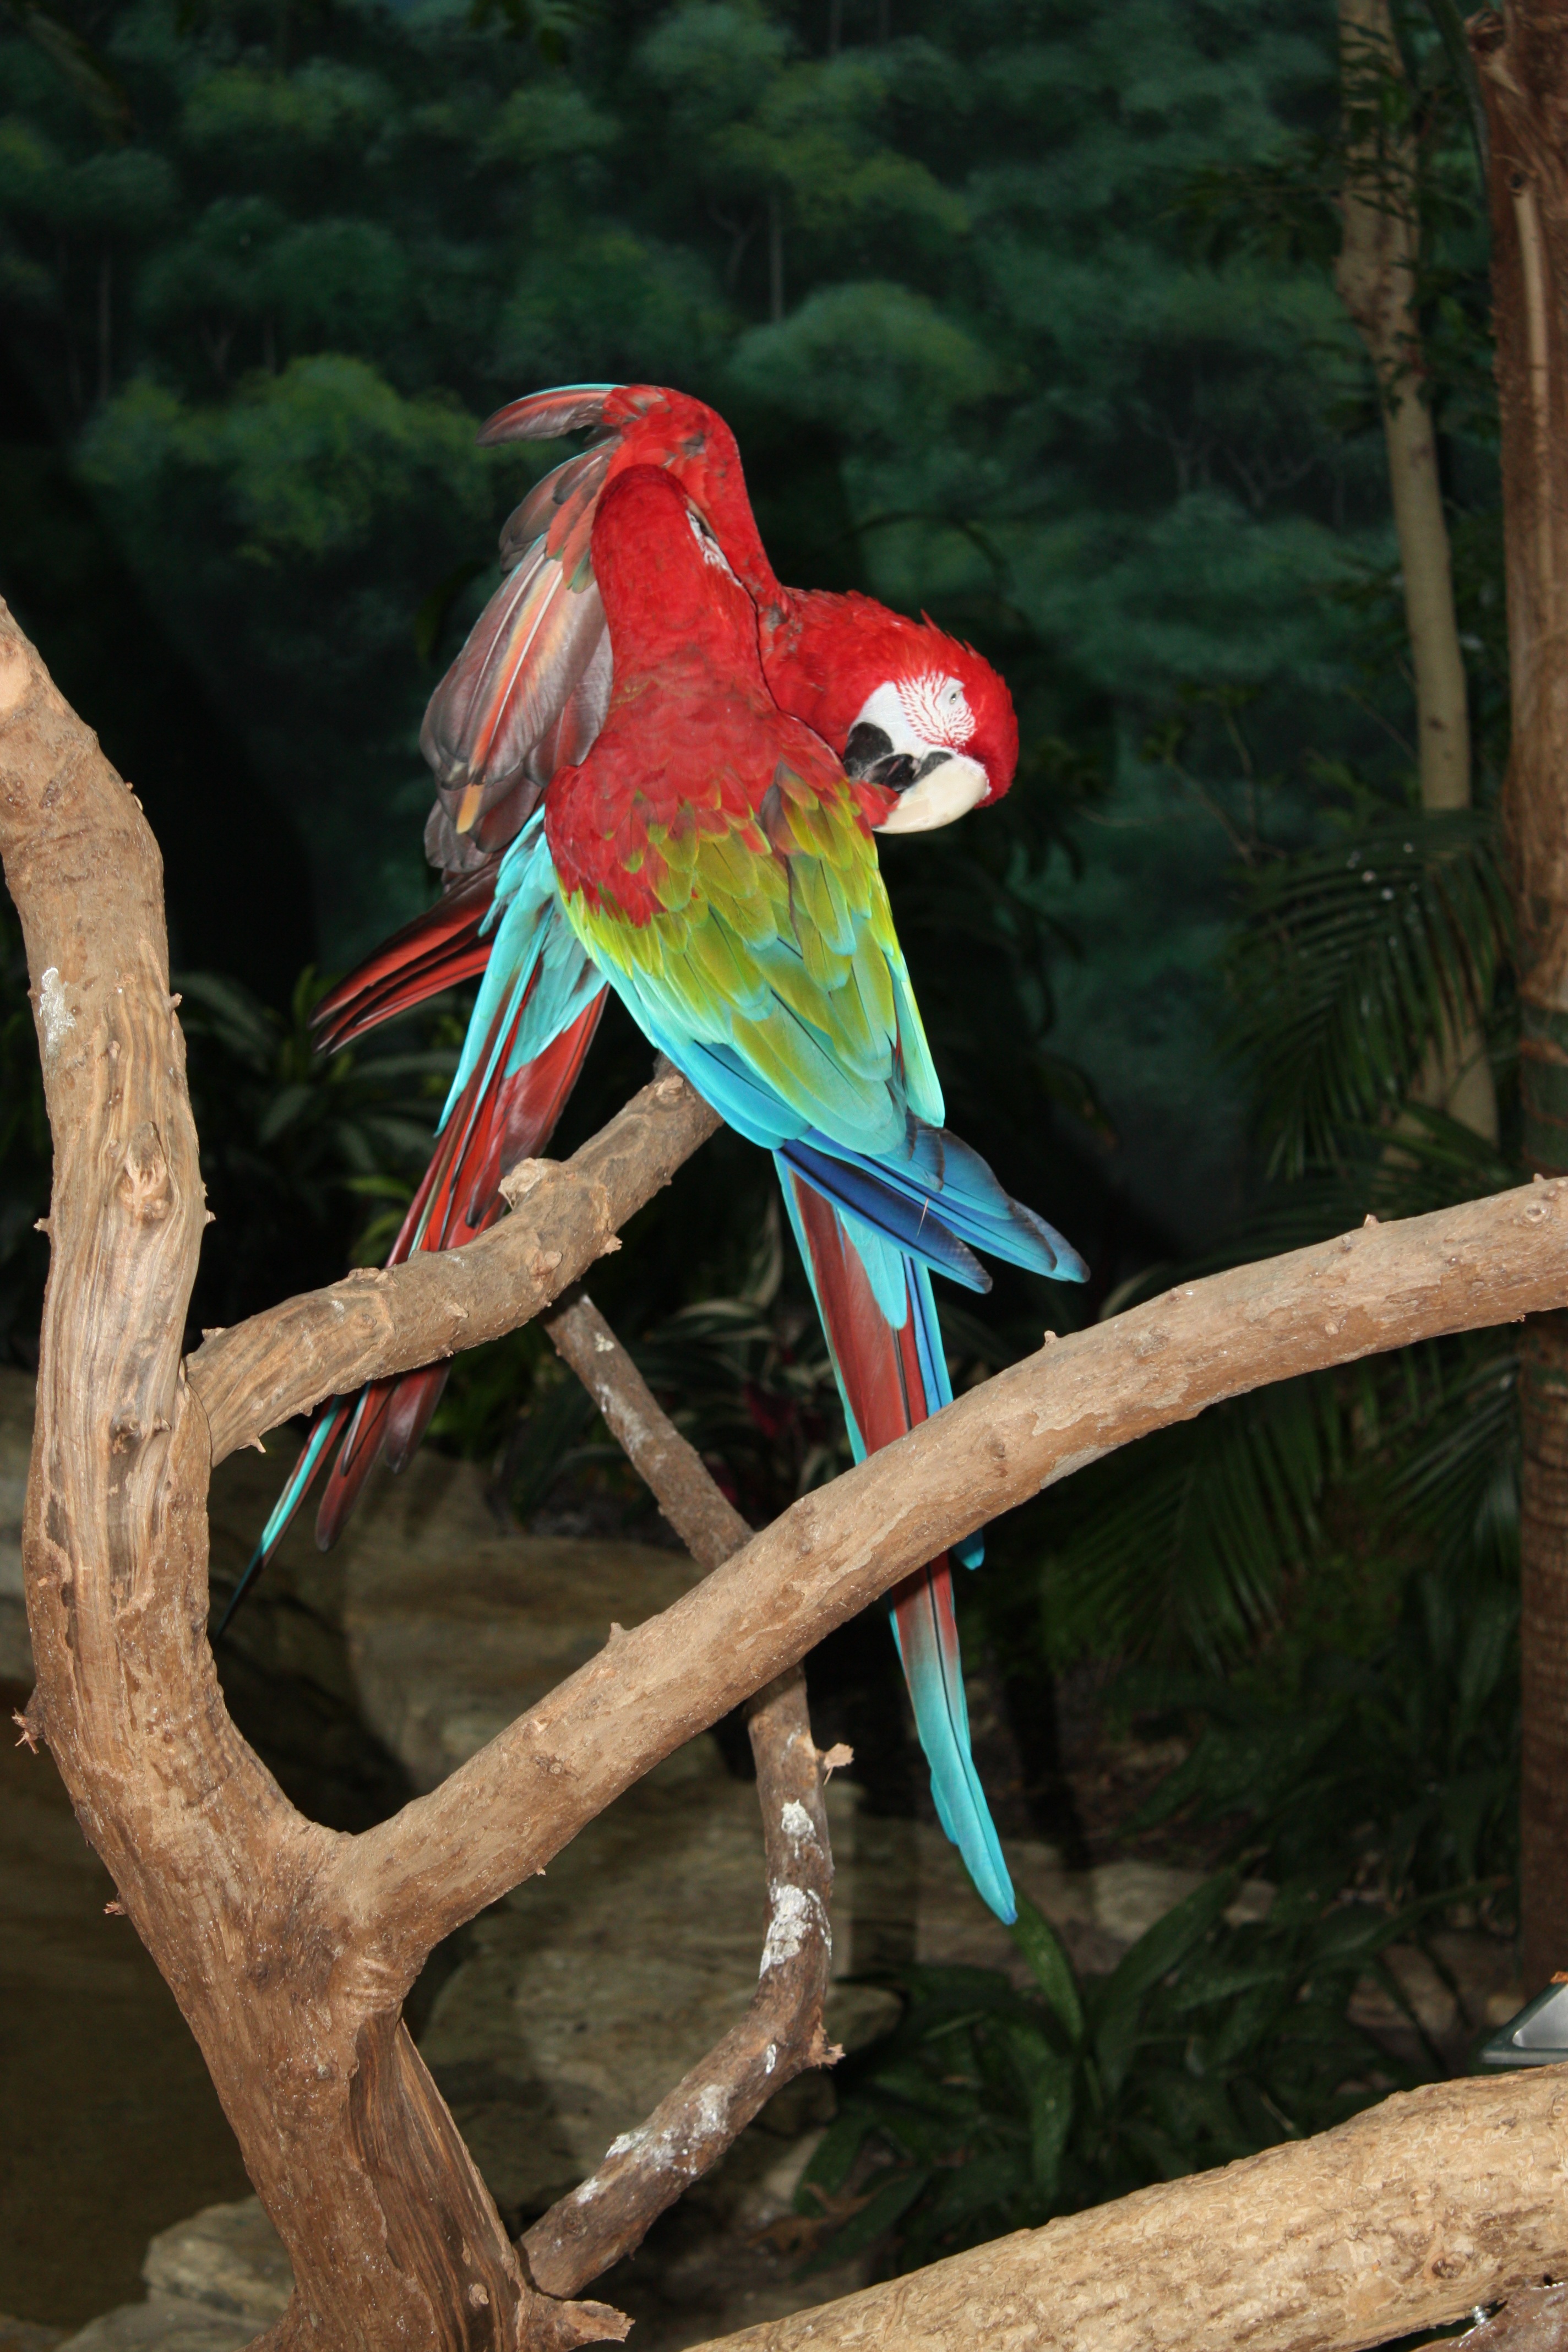
branch, bird, wildlife, zoo, green, red, beak, fauna, lovebird, macaw, vertebrate, parrot, parrots, feathered race